Theatre Memphis

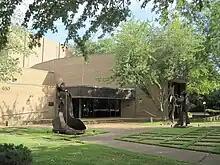
An image of Theatre Memphis

Theatre Memphis is a non-profit community theatre located in Memphis, Tennessee. The building houses two separate stages – the Lohrey Theatre main stage, which seats up to 411, and the smaller black-box theatre, the Next Stage, which seats approximately 100.